Alabama State Route 129

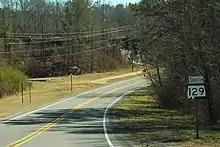
SR 129 south of SR 118 in Marion County

SR 129 begins at an intersection with US 43/SR 171 north of Fayette. After only , SR 129 intersects SR 102. While going through the town of Glen Allen, SR 129 intersects the southern terminus of SR 233. Then, SR 129 enters Marion County. Before reaching Winfield, SR 129 has a concurrency with SR 118 for . While heading north toward Brilliant, SR 129 has an interchange with Interstate 22 (I-22)/US 78/SR 4 then heads north to Brilliant through wooded areas. Before reaching its northern terminus, SR 129 intersects US 278 (internally designated as SR 74) and SR 241. SR 129 reaches its northern terminus, at an intersection with SR 13 in Haleyville.